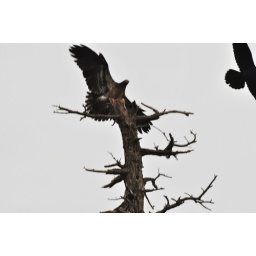
december 18 2009 11:34:04 - young eagle lands in blue roof house tree